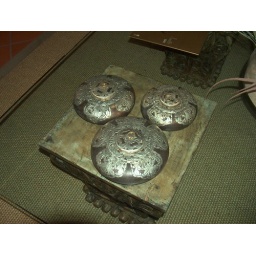
A corner of the glass table viewed from above